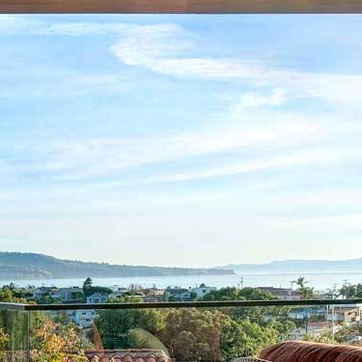
Material: sky